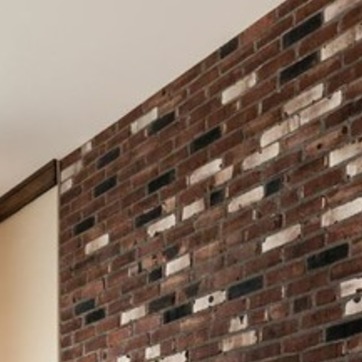
Material: brick